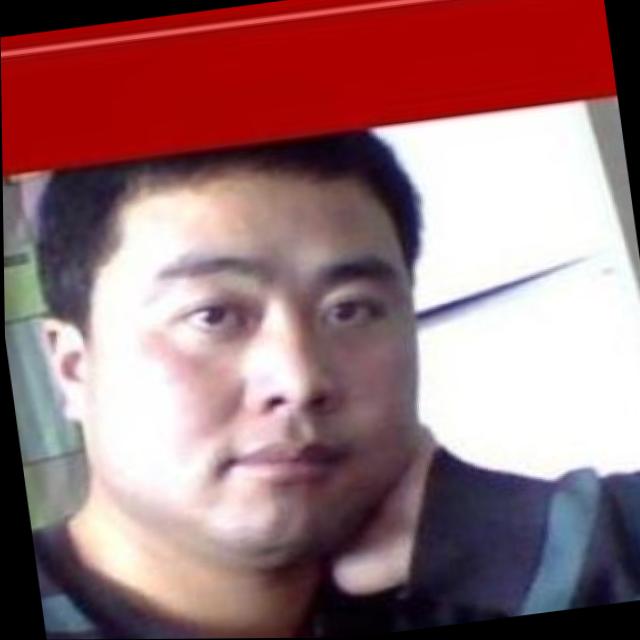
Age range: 21-44